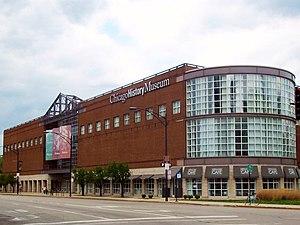
Le musée d'histoire de Chicago, est un musée fondé en 1856 à Chicago dans le quartier de Lincoln Park au coin de Clark Street et de North Avenue près du zoo de Lincoln Park. Il rassemble des costumes, des peintures, des sculptures et des photographies sur l'histoire de la ville et du pays. En plus de ses expositions, le musée abrite une bibliothèque, ouverte au public.